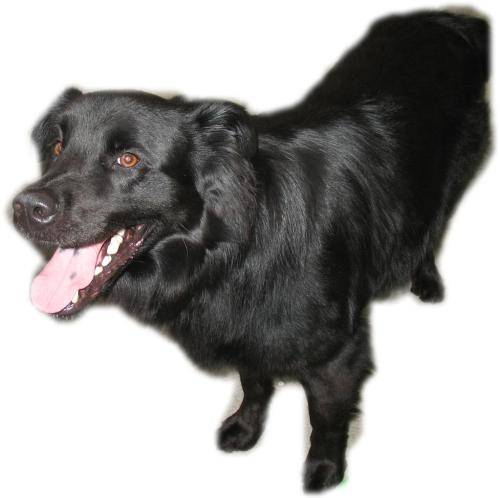
Label: dog